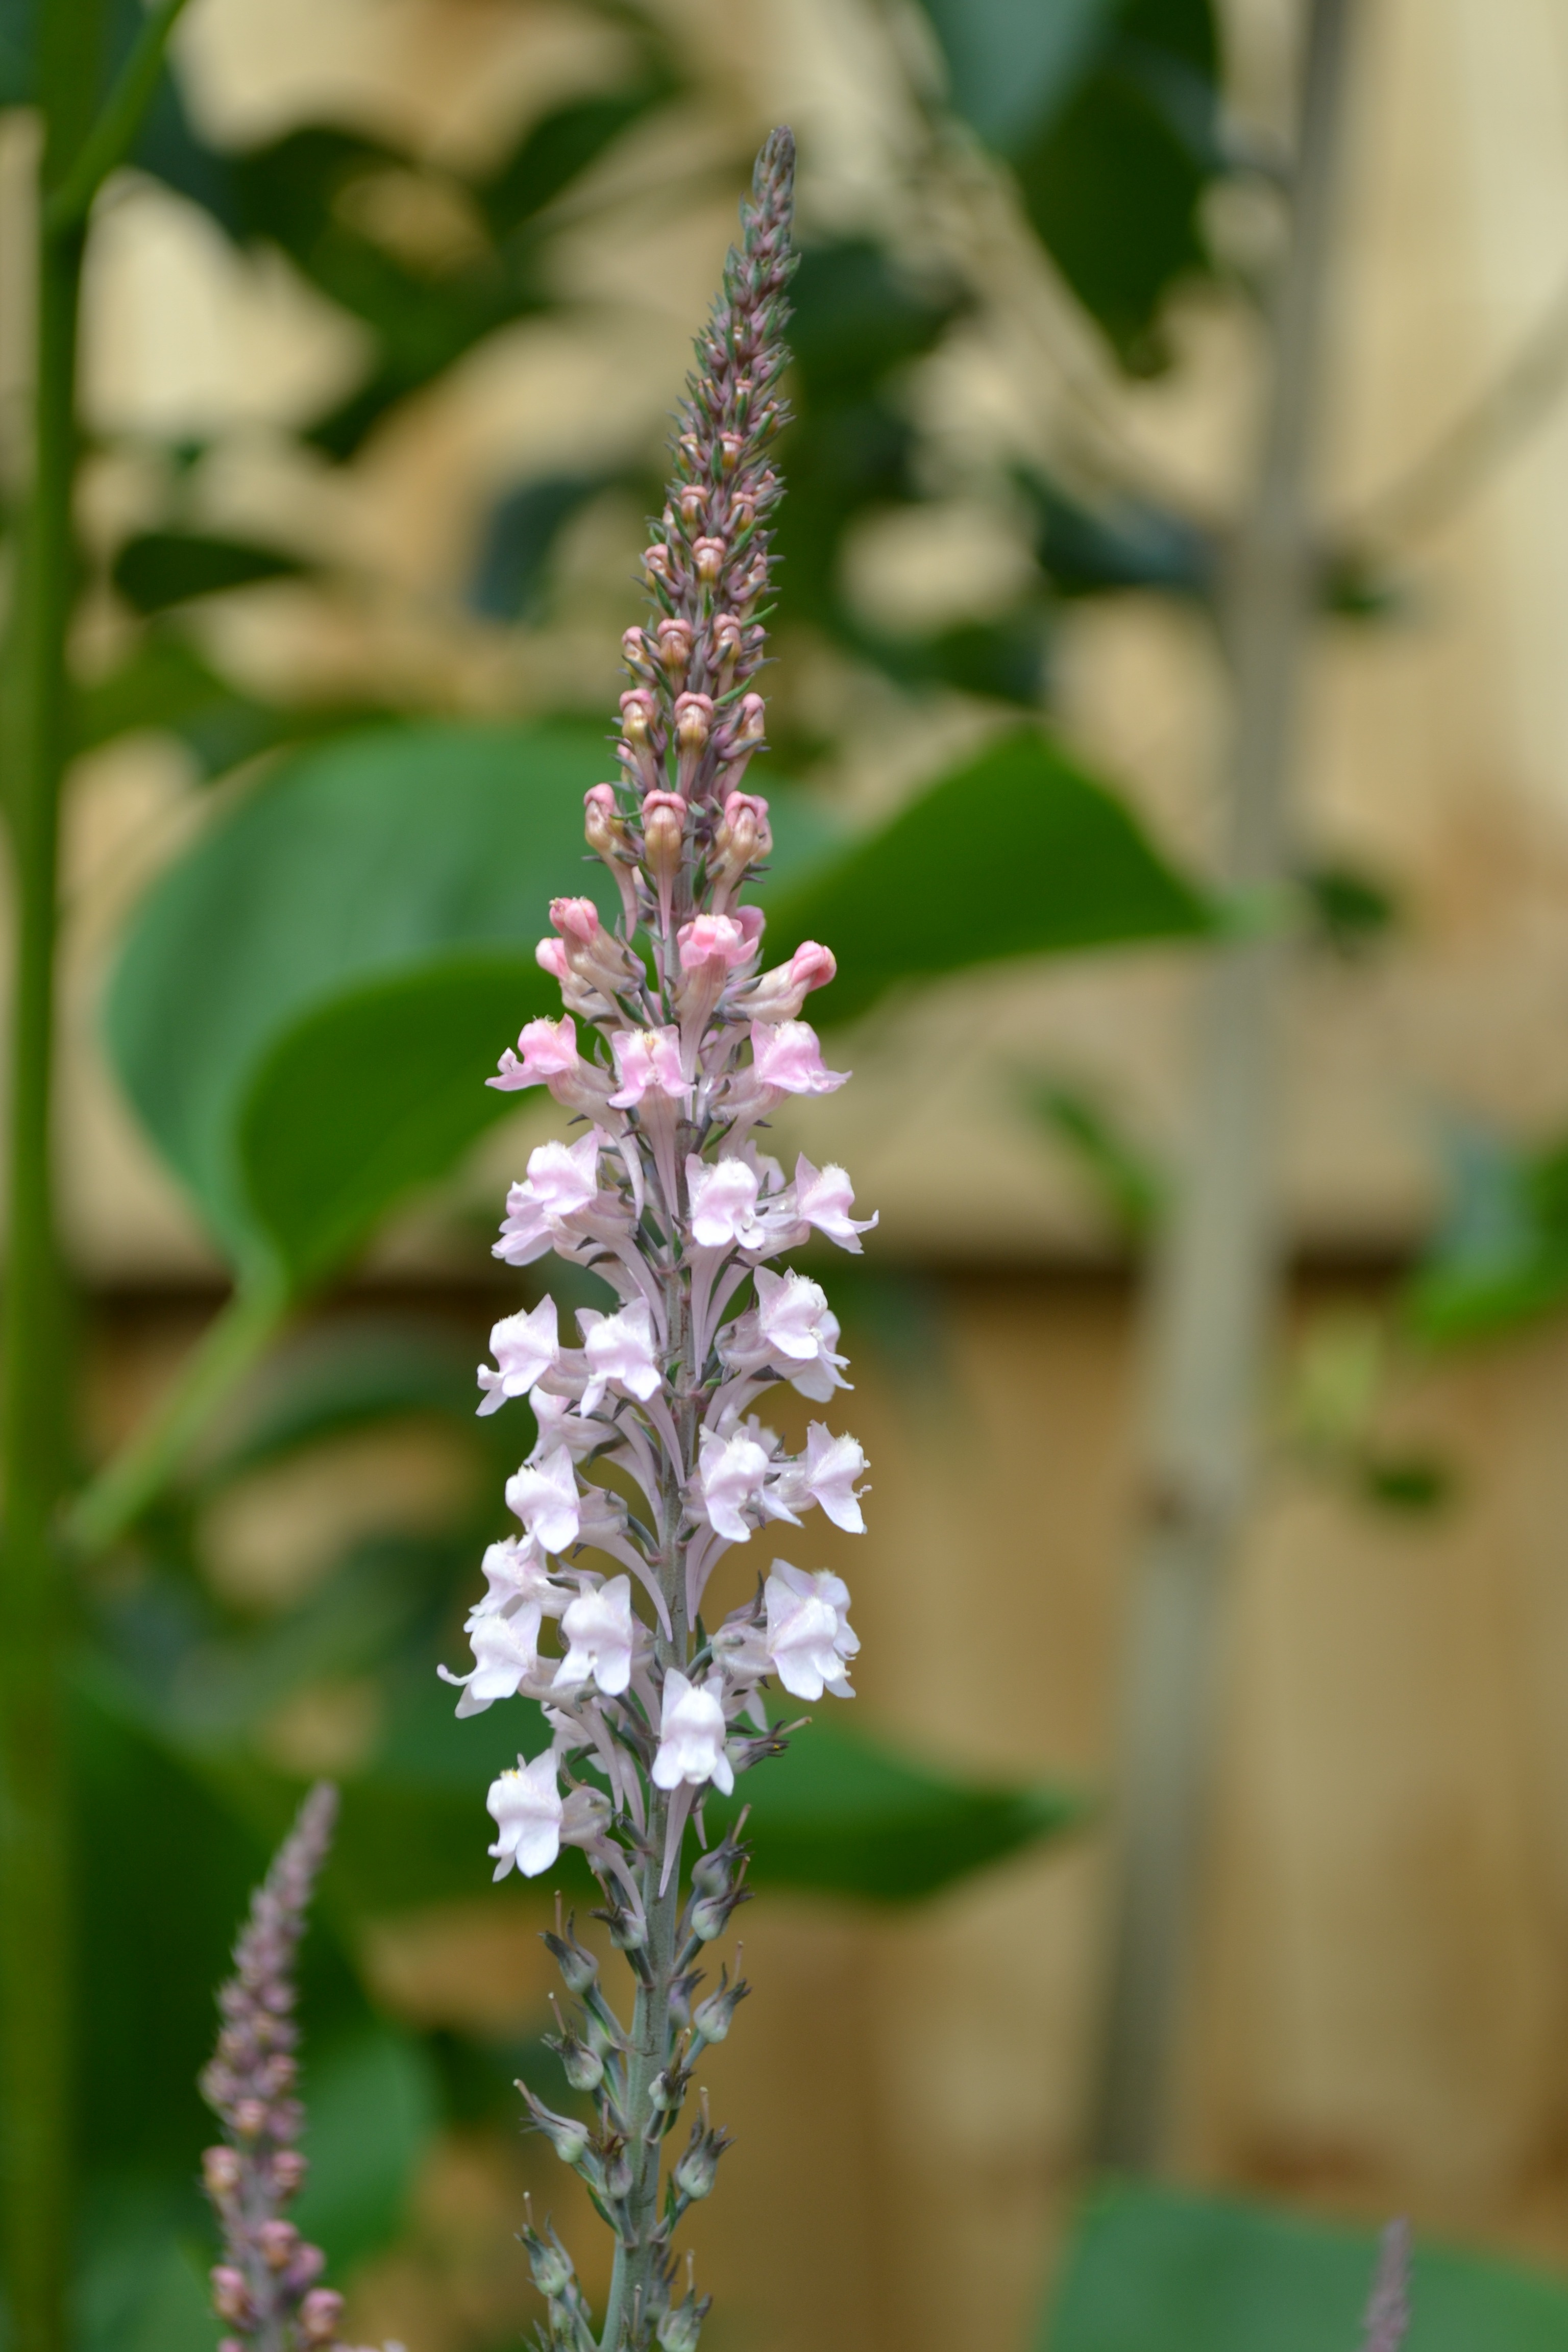
nature, blossom, plant, flower, wild, green, herb, botany, pink, flora, wildflower, close up, digitalis, macro photography, flowering plant, loosestrife, plant stem, land plant